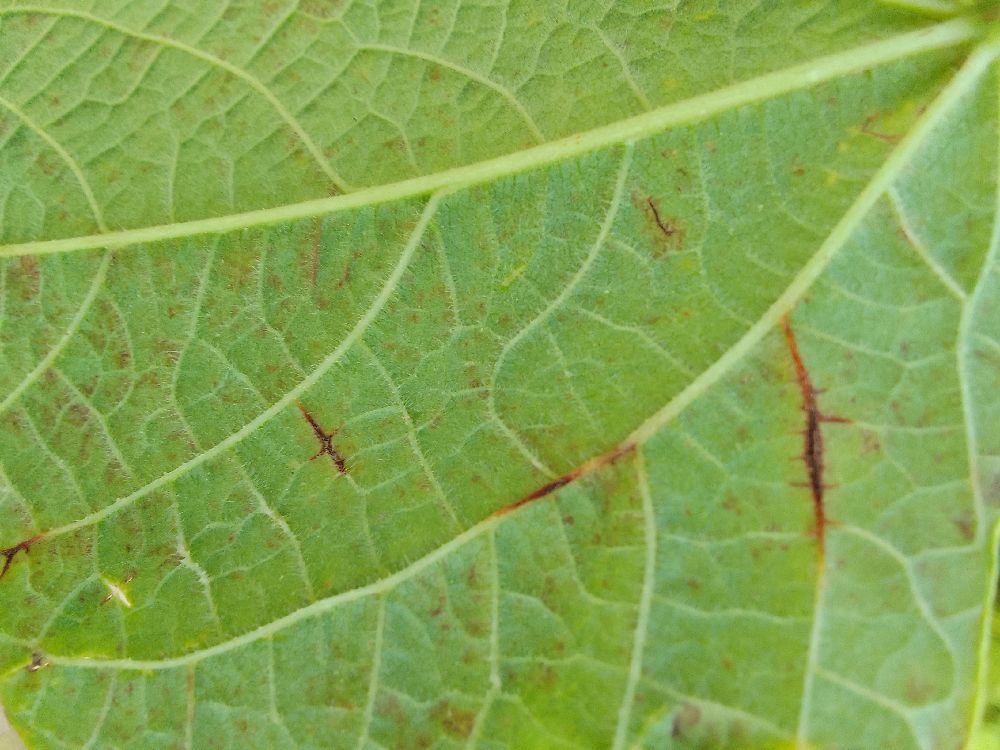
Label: anthracnose